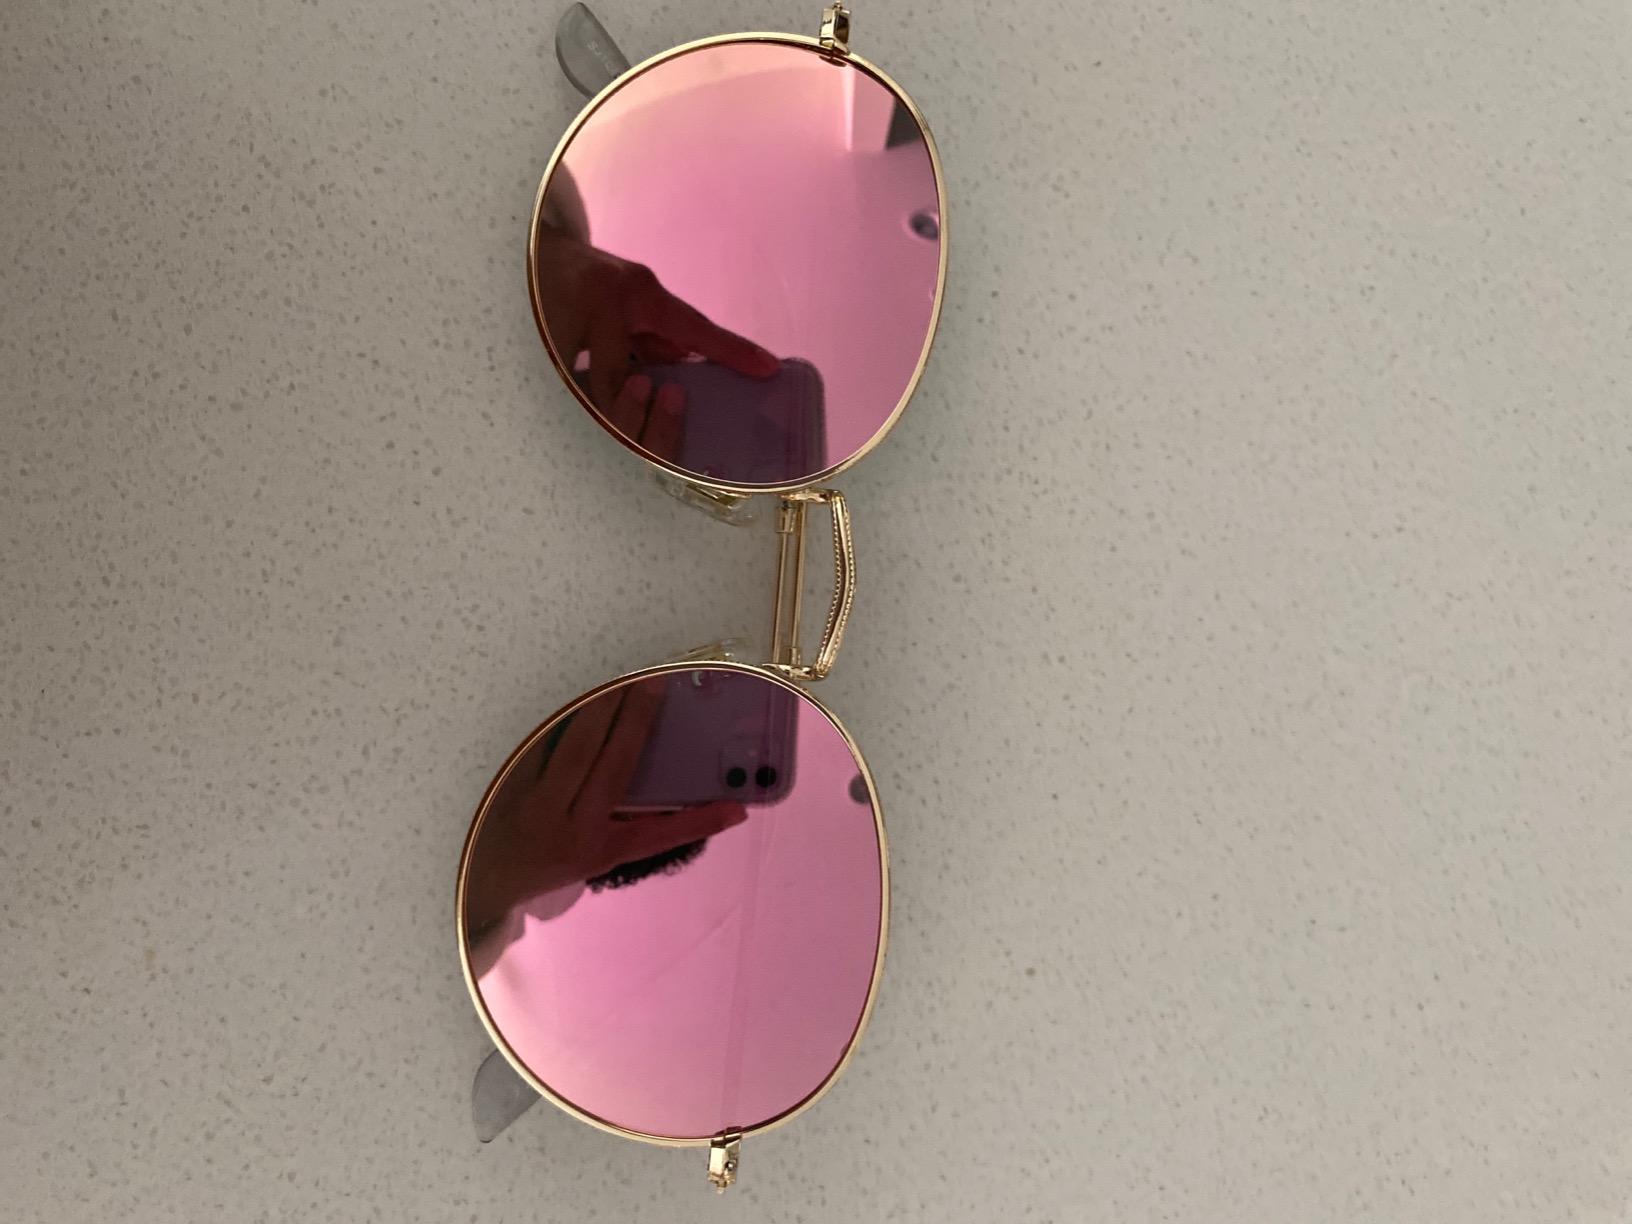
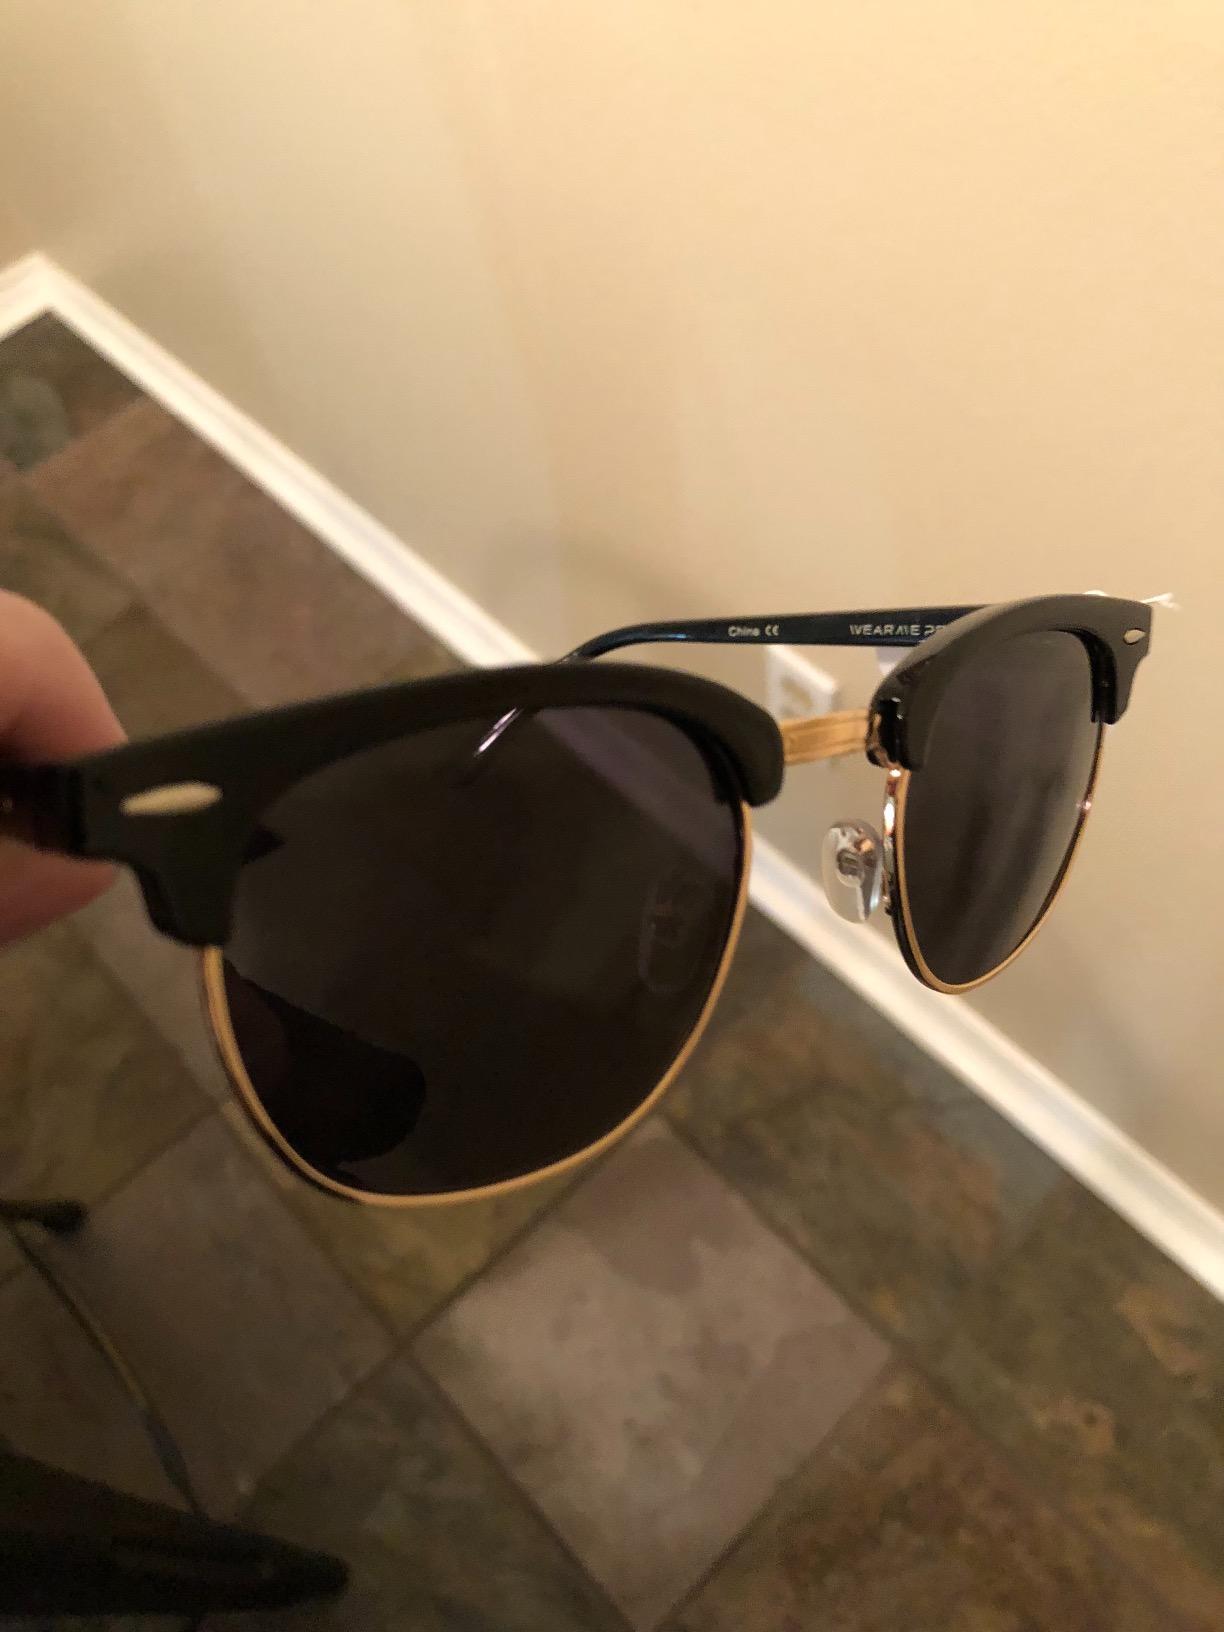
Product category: accessories_sunglasses
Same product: no